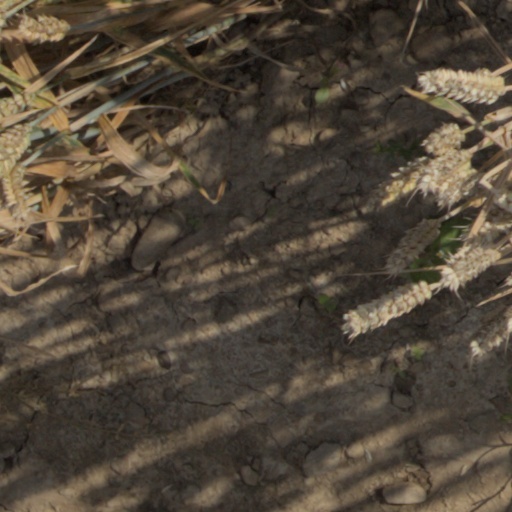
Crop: wheat